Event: Nepal Earthquake
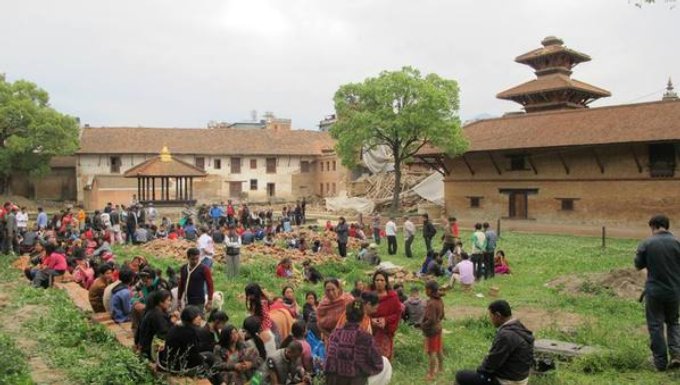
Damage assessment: no_damage